Dolph Briscoe Center for American History

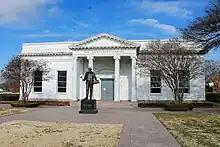
Sam Rayburn Museum in Bonham

The Sam Rayburn Museum is located in Bonham. It contains exhibits documenting the life and career of former Texas congressman and longest-serving Speaker of the United States House of Representatives Sam Rayburn (1940–1947, 1949–1953, and 1955–1961). The Rayburn Museum became a division of the Briscoe Center in 1991 and is open free to the public.